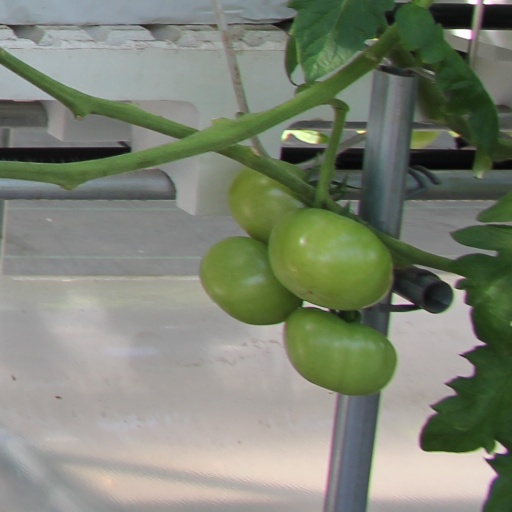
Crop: tomato